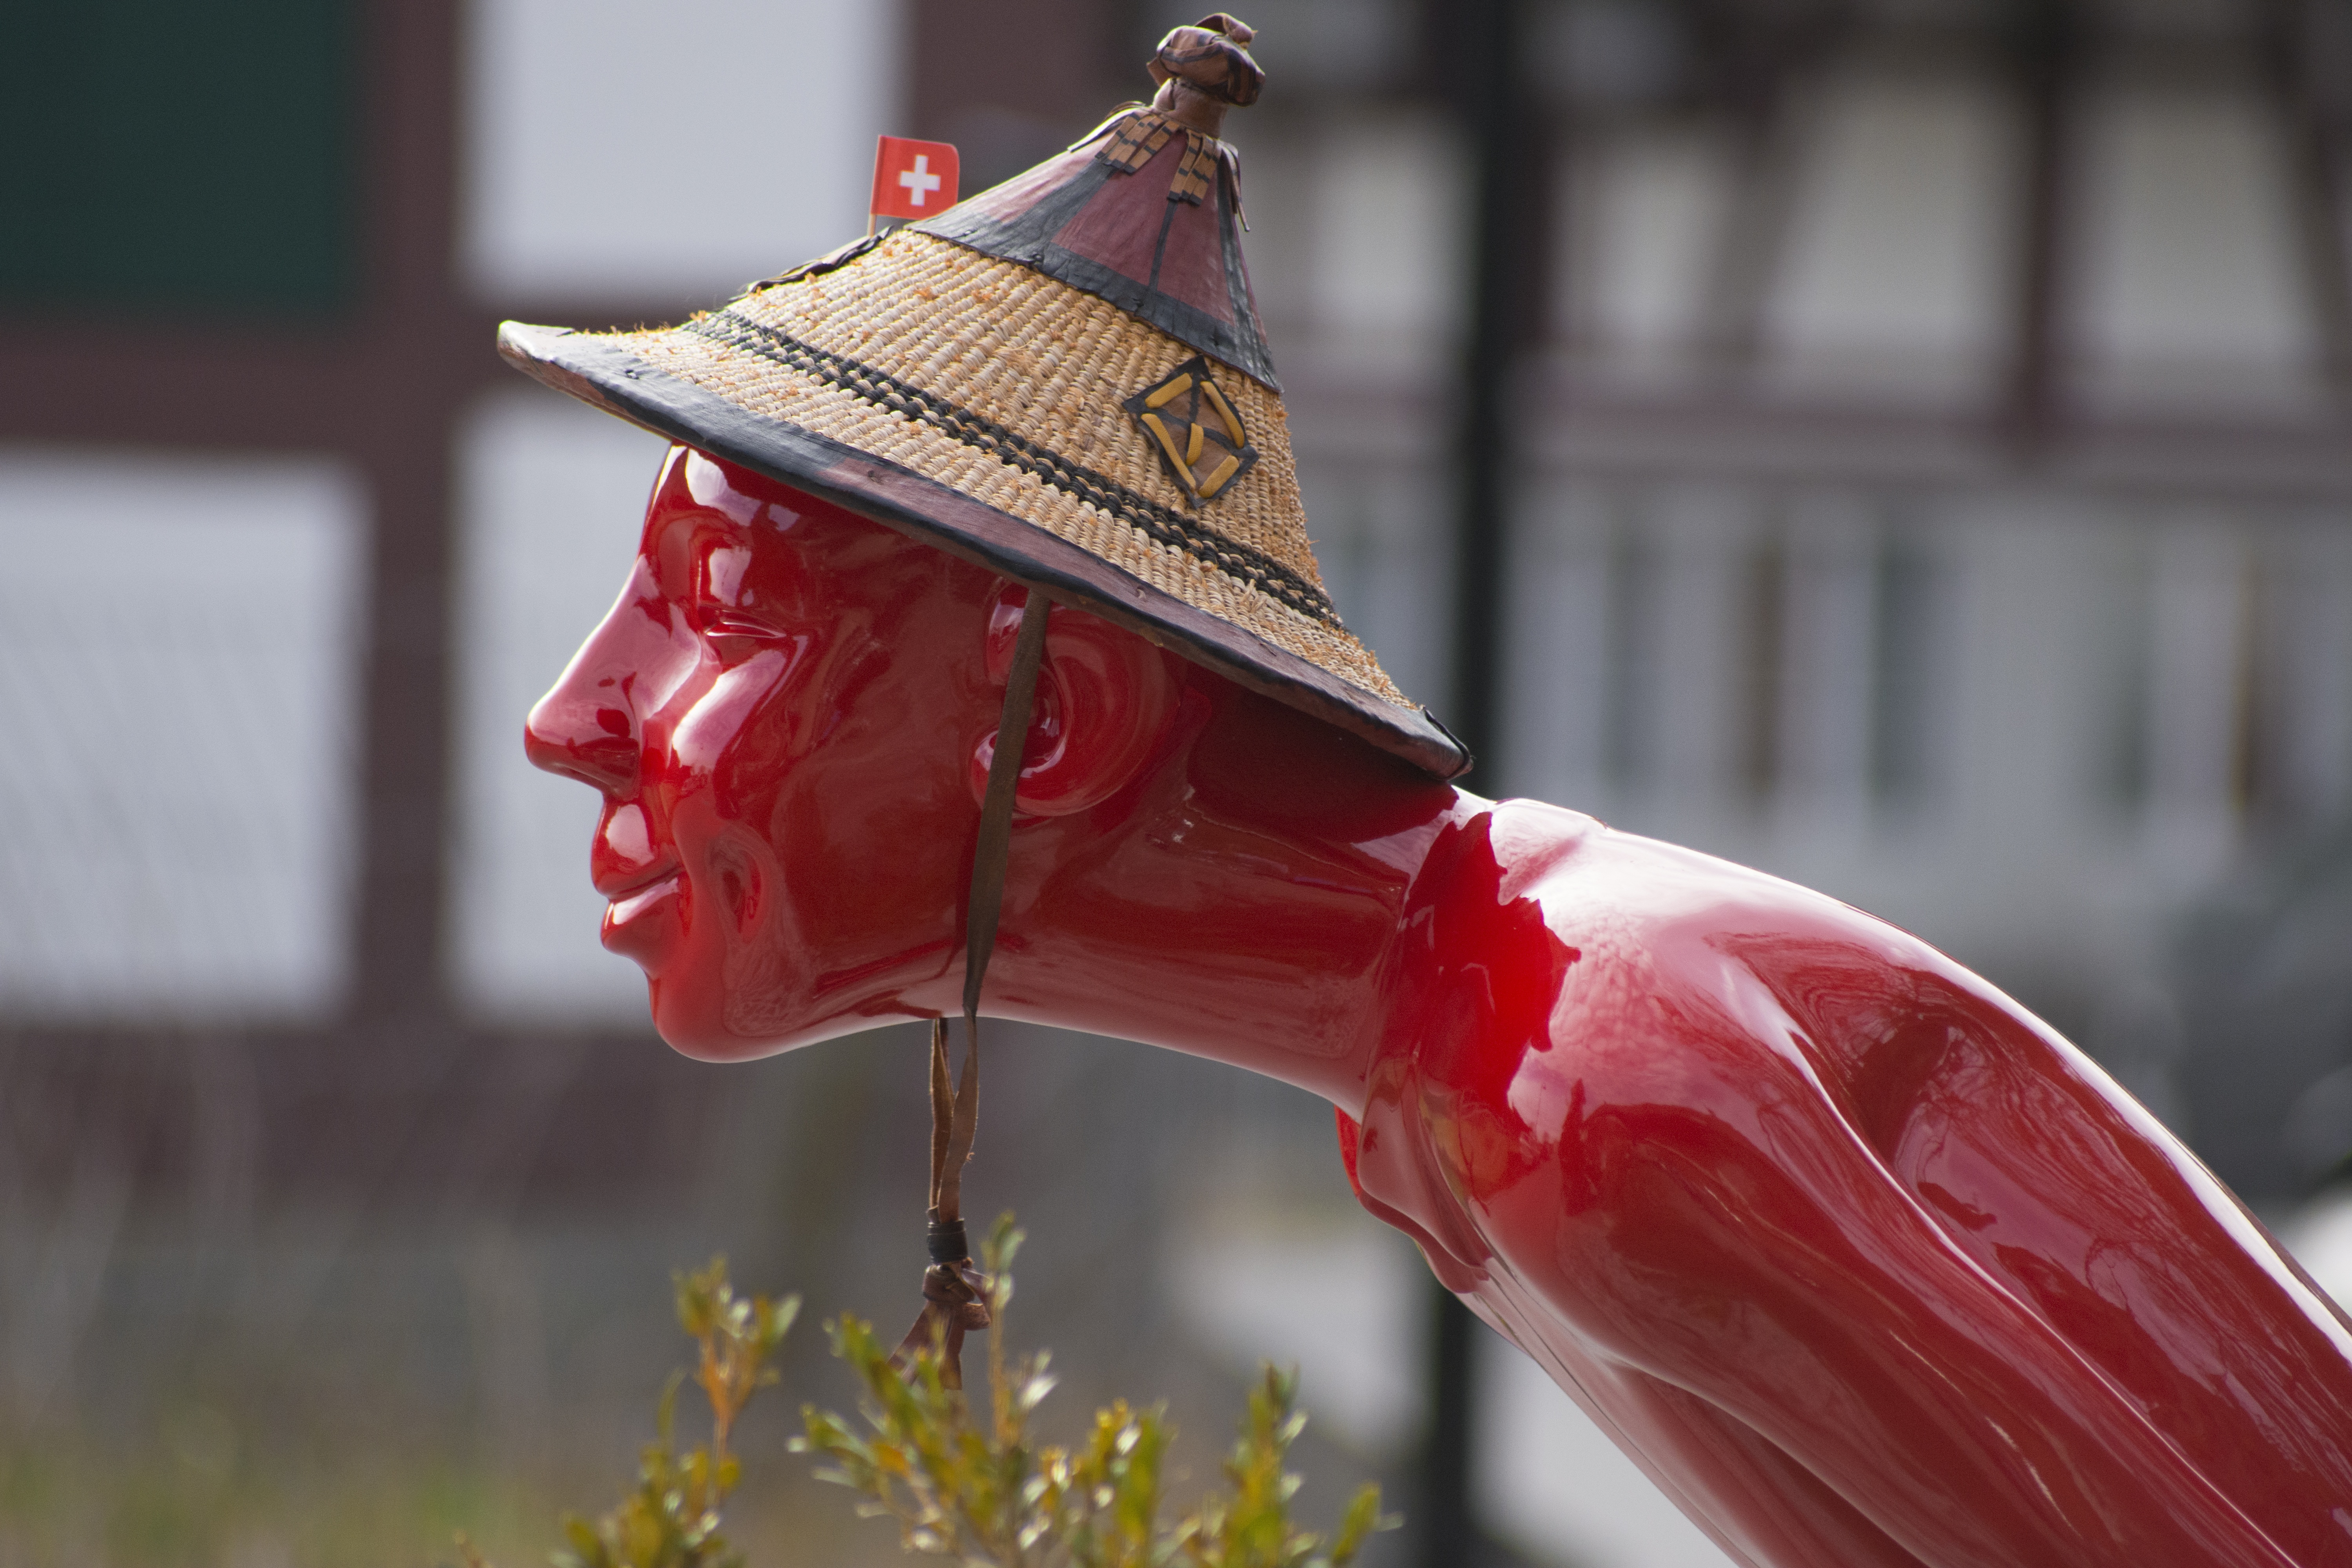
flower, statue, chinese, red, color, face, sculpture, figure, temple, funny